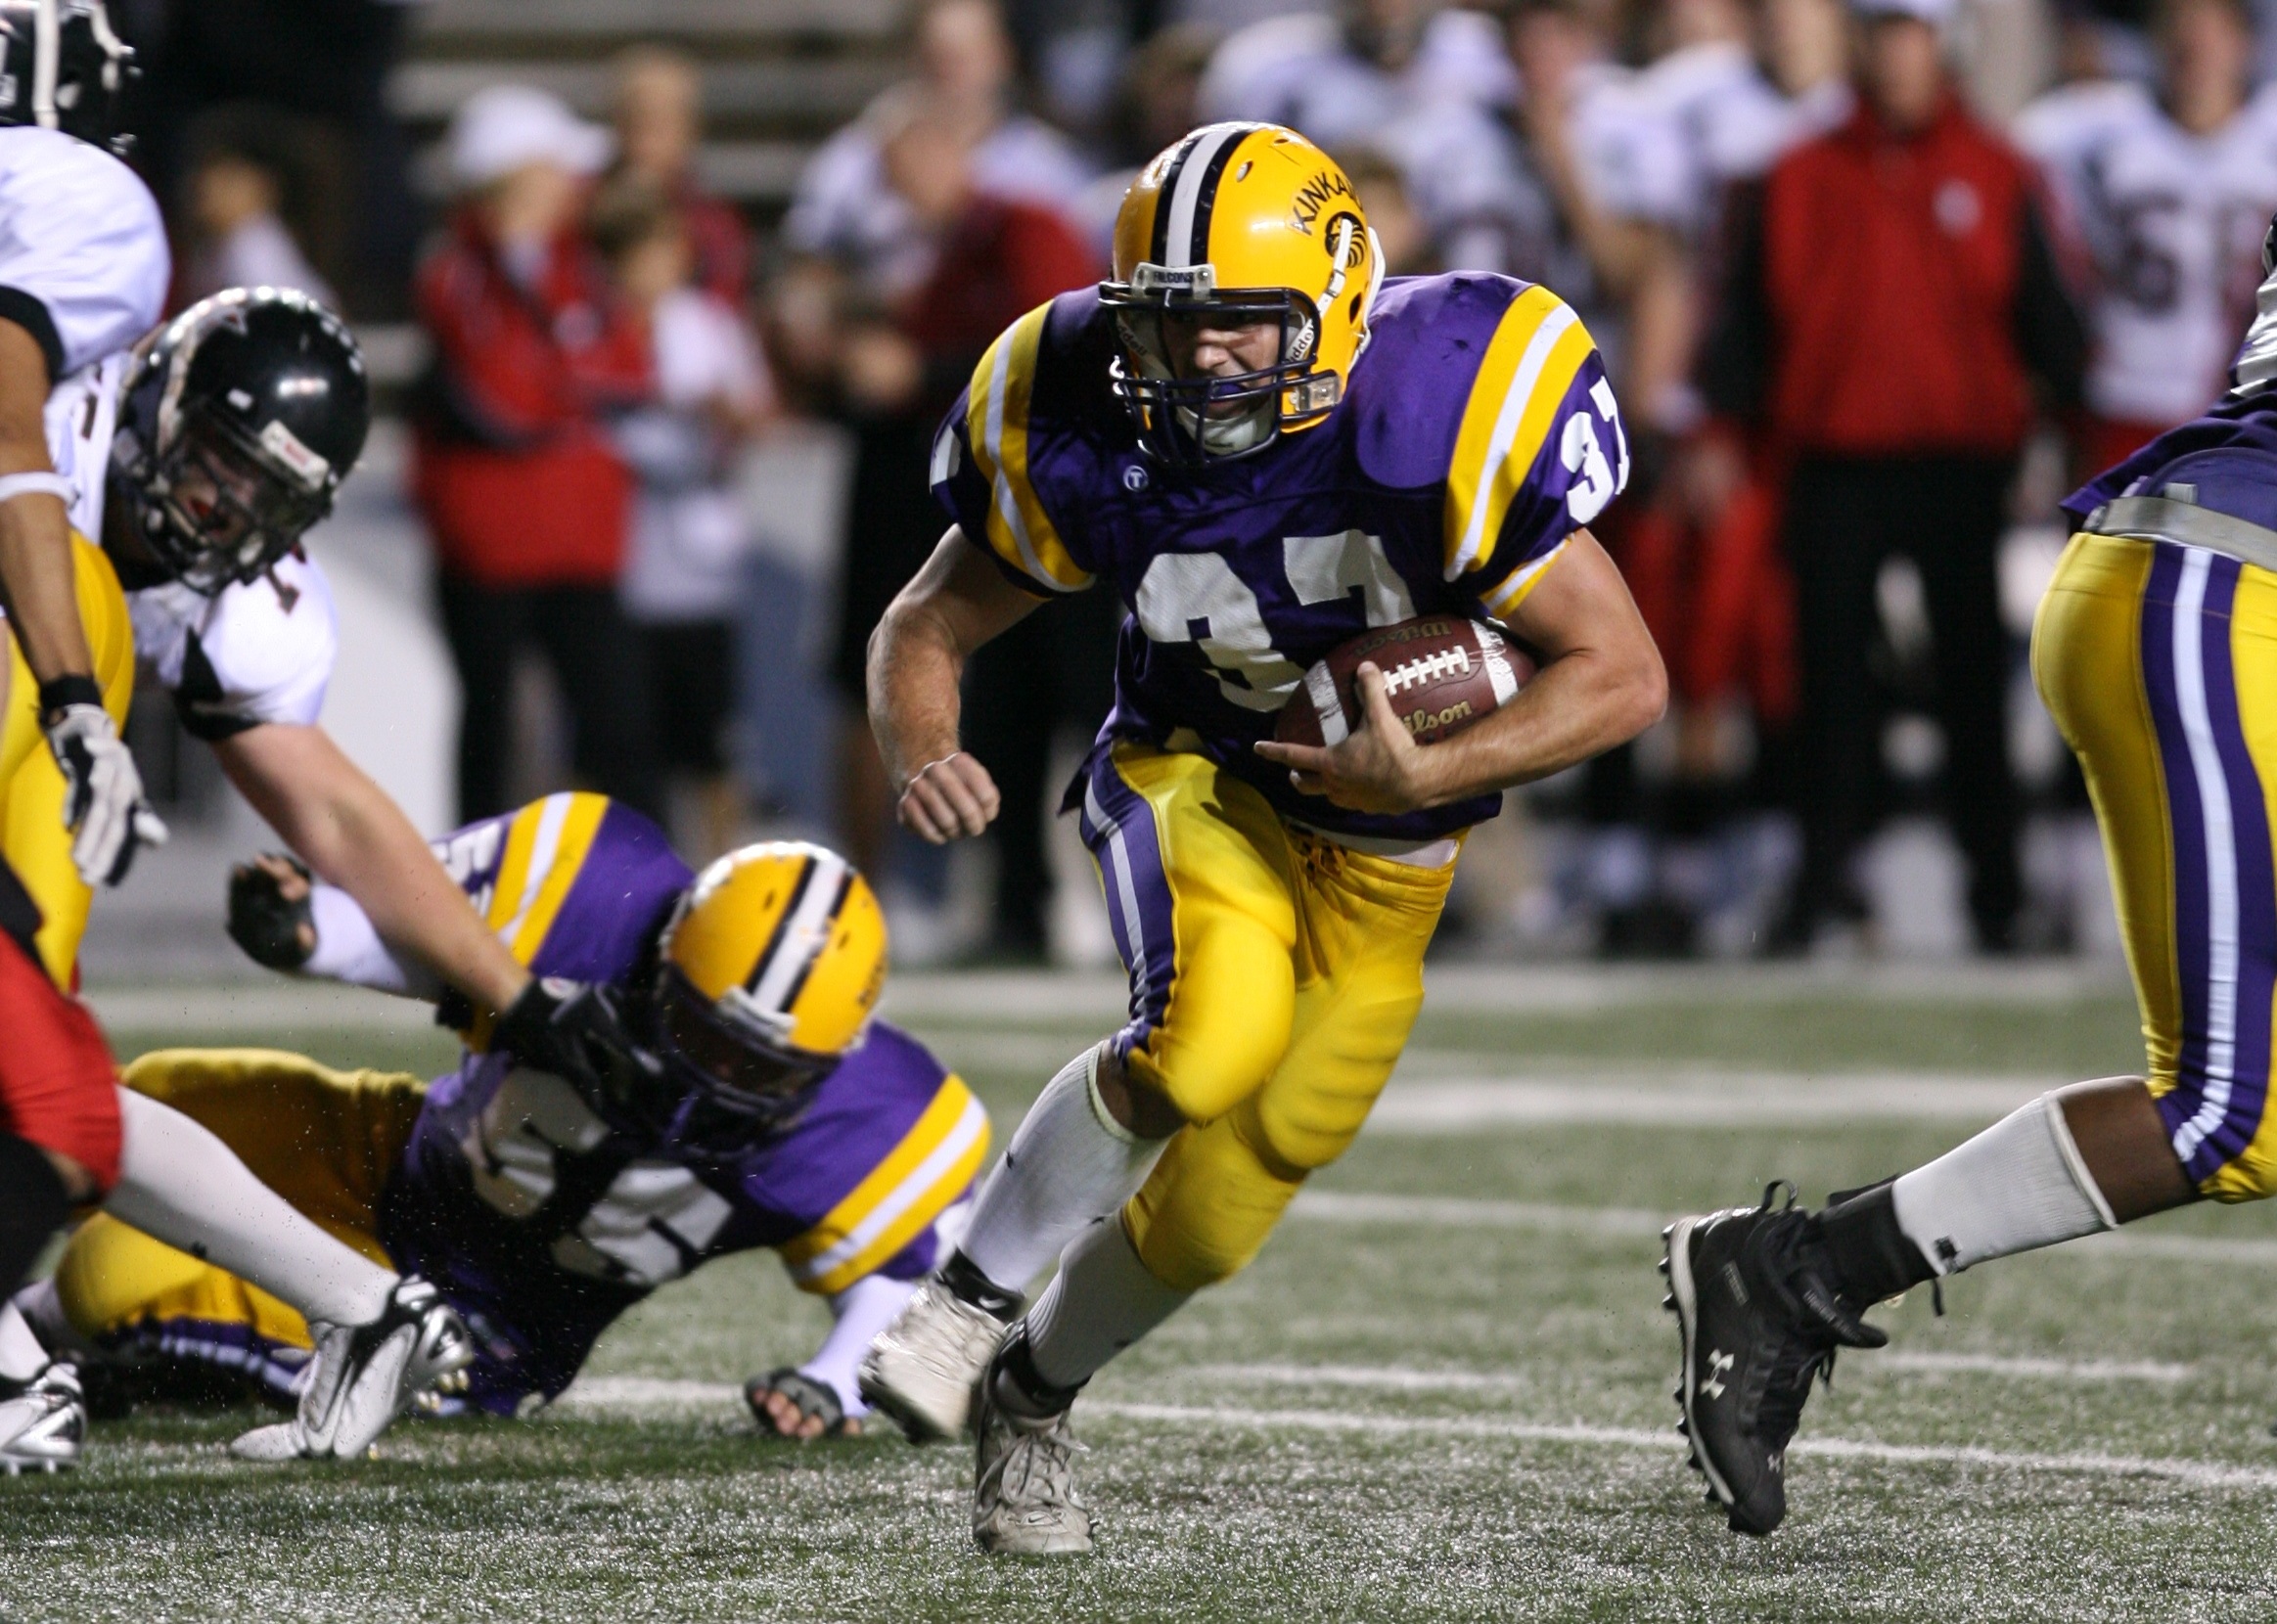
sport, game, running, run, male, action, soccer, football, headgear, stadium, player, outdoors, competition, american football, sports, ball, school, competitive, texas, texan, touchdown, tackle, football player, american football player, ball carrier, gridiron, running back, halfback, ball game, football game, football team, canadian football, sport venue, football equipment and supplies, gridiron football